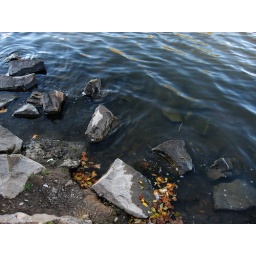
at the lake by my house